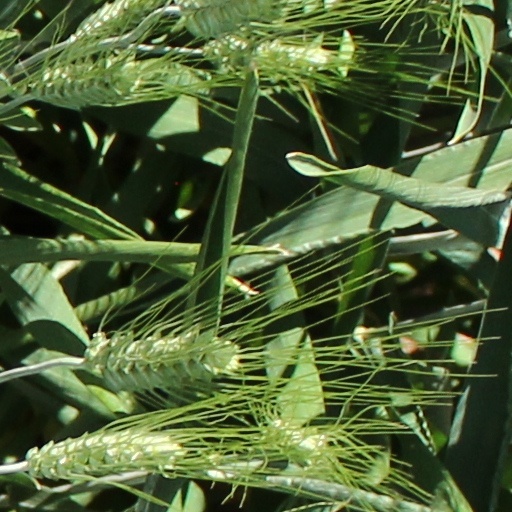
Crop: wheat